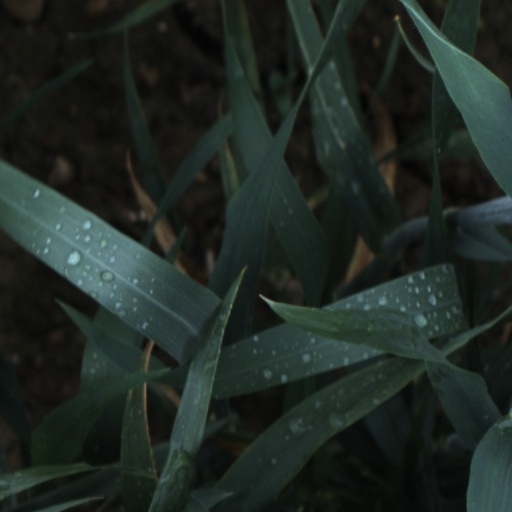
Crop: wheat